RIM-162 ESSM

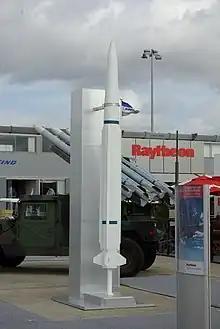
AMRAAM-ER

The AMRAAM-ER is an Extended Range upgrade to the AIM-120 AMRAAM missile for the NASAMS ground-based air defense system, which combines ESSM rocket motor with the AMRAAM two-stage seeker head.